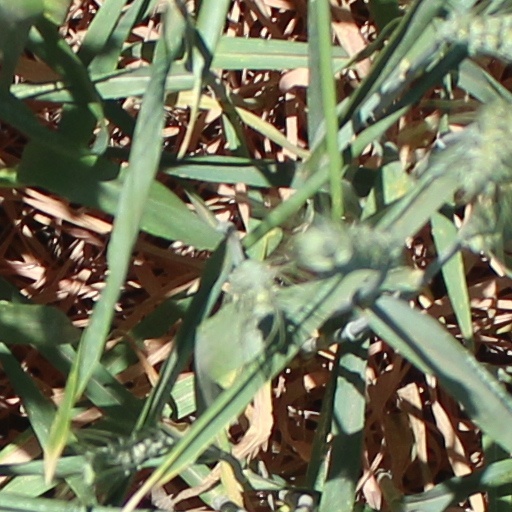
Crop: wheat